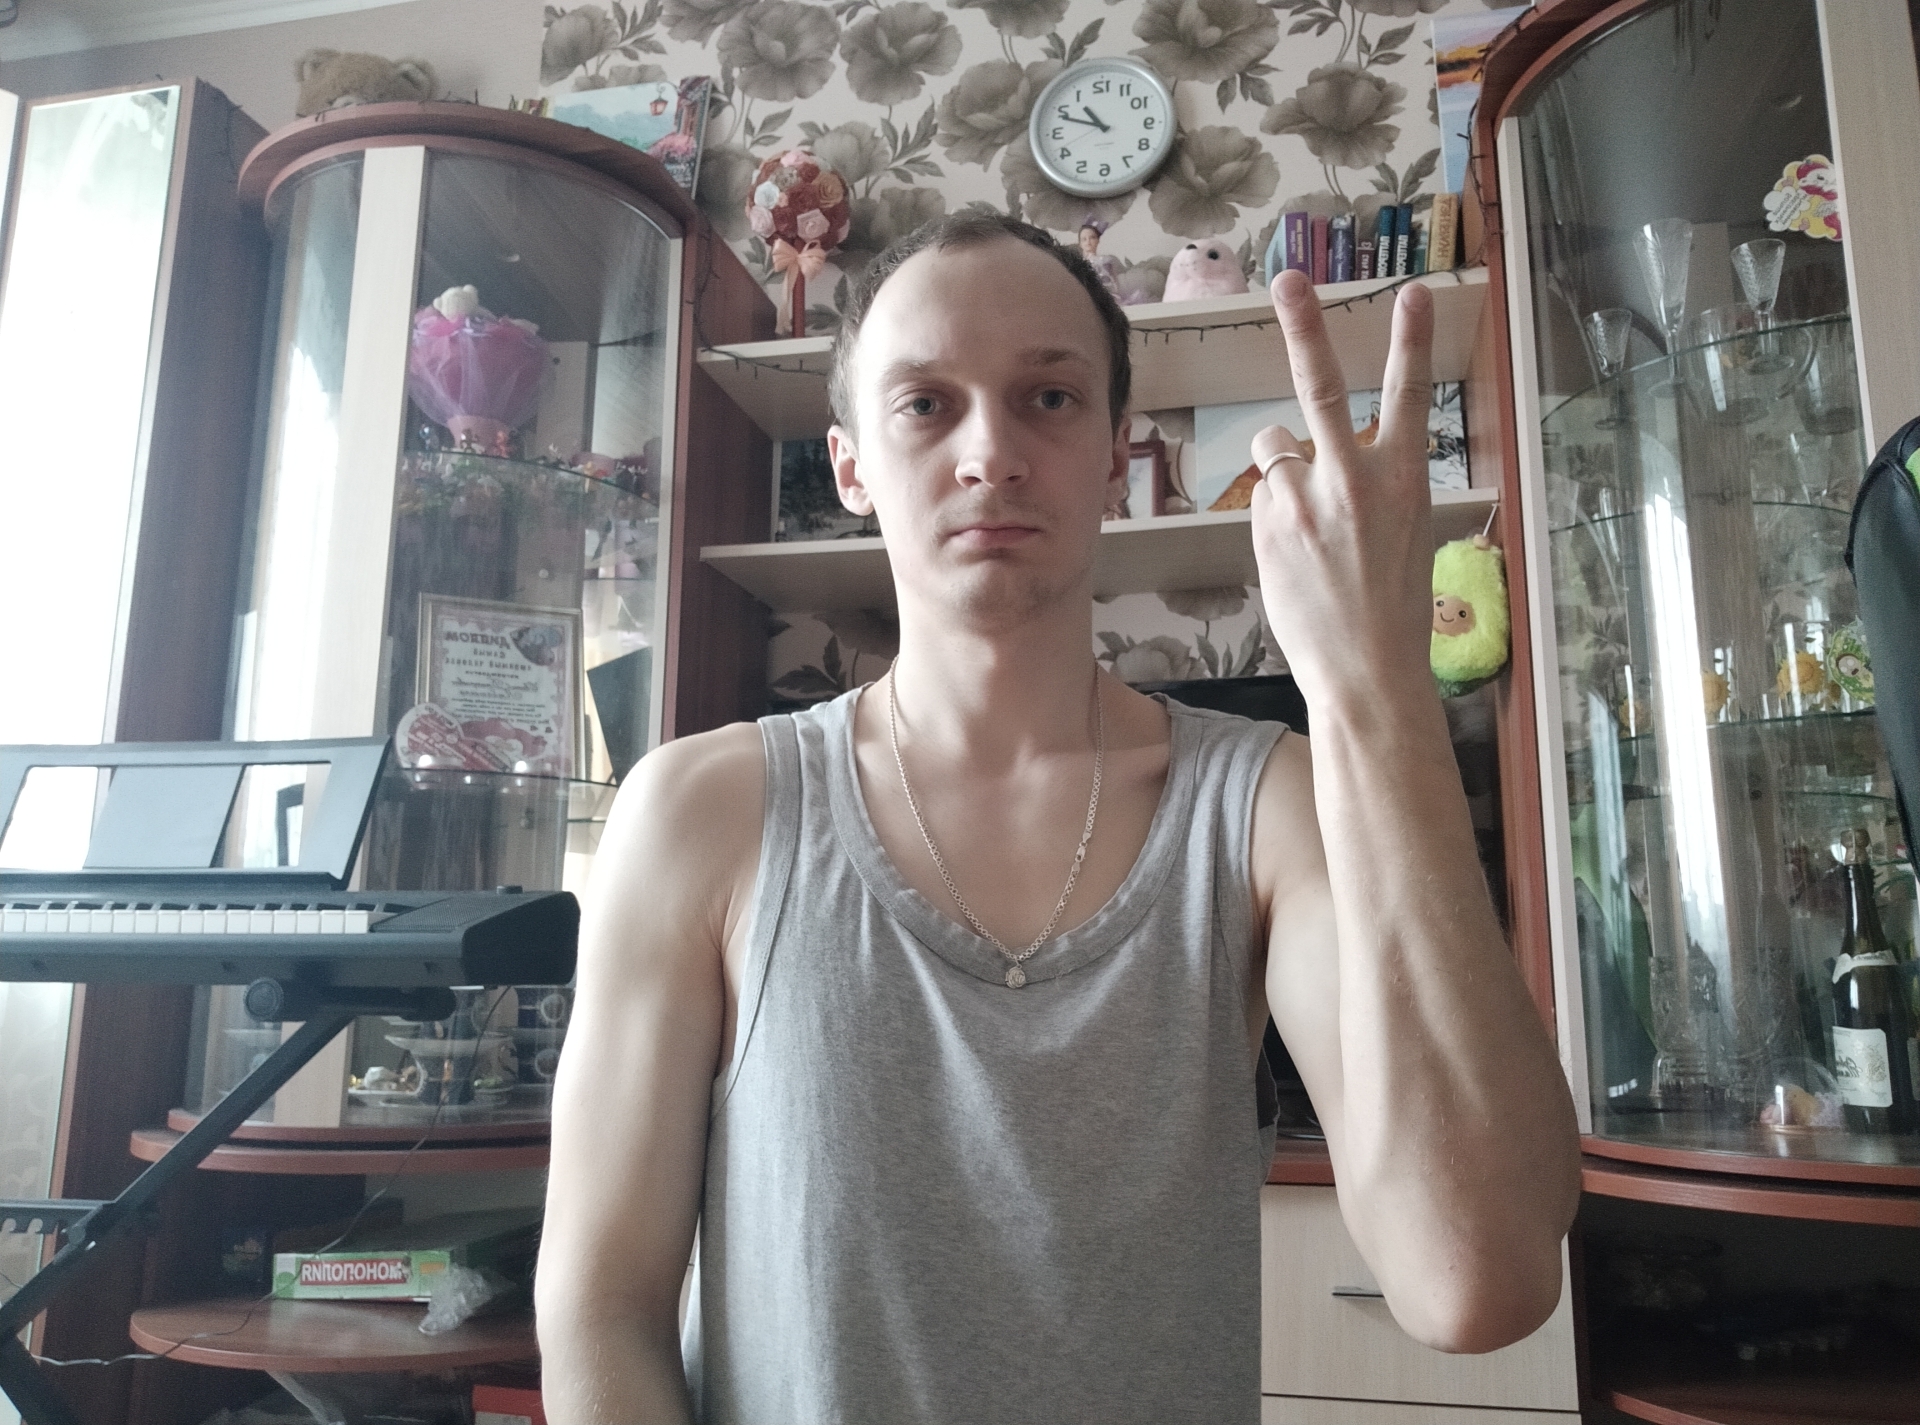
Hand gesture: peace_inverted